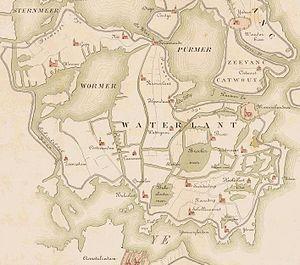
Waterland est une région naturelle des Pays-Bas, située dans la province de la Hollande-Septentrionale au nord d'Amsterdam.
La Waterlandse Zeedijk est une digue néerlandaise, située en Hollande-Septentrionale au nord et nord-est d'Amsterdam.